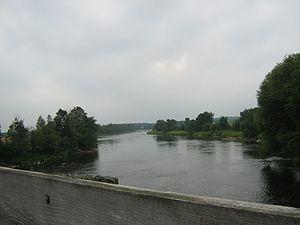
rivière Bécancour à Lyster.
La rivière Bécancour est un cours d'eau coulant dans la région administrative du Centre-du-Québec, au Québec, Canada ayant une longueur de 196 km. Située sur la rive-sud du fleuve Saint-Laurent, elle prend sa source dans les Appalaches, près de Thetford Mines. Elle coule ensuite vers le nord-ouest en direction du fleuve jusqu’à la ville de Bécancour.